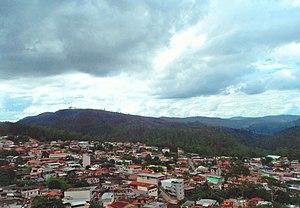
Bela Vista de Minas est une municipalité brésilienne de l'État du Minas Gerais et la Microrégion d'Ipatinga.